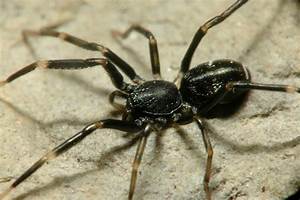
Label: ragno